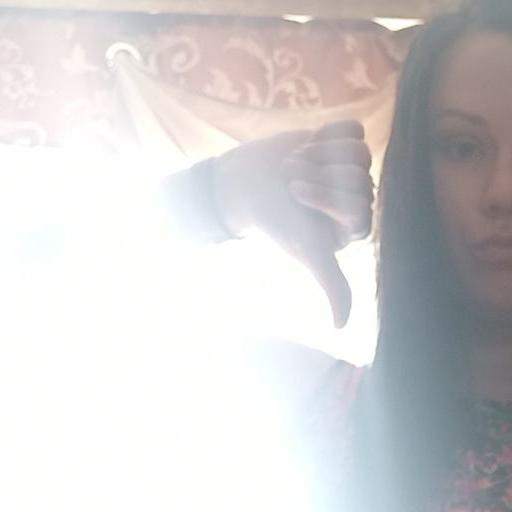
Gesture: dislike